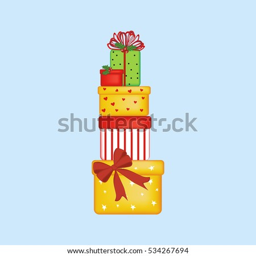
western christian holiday presents illustration on a blue background